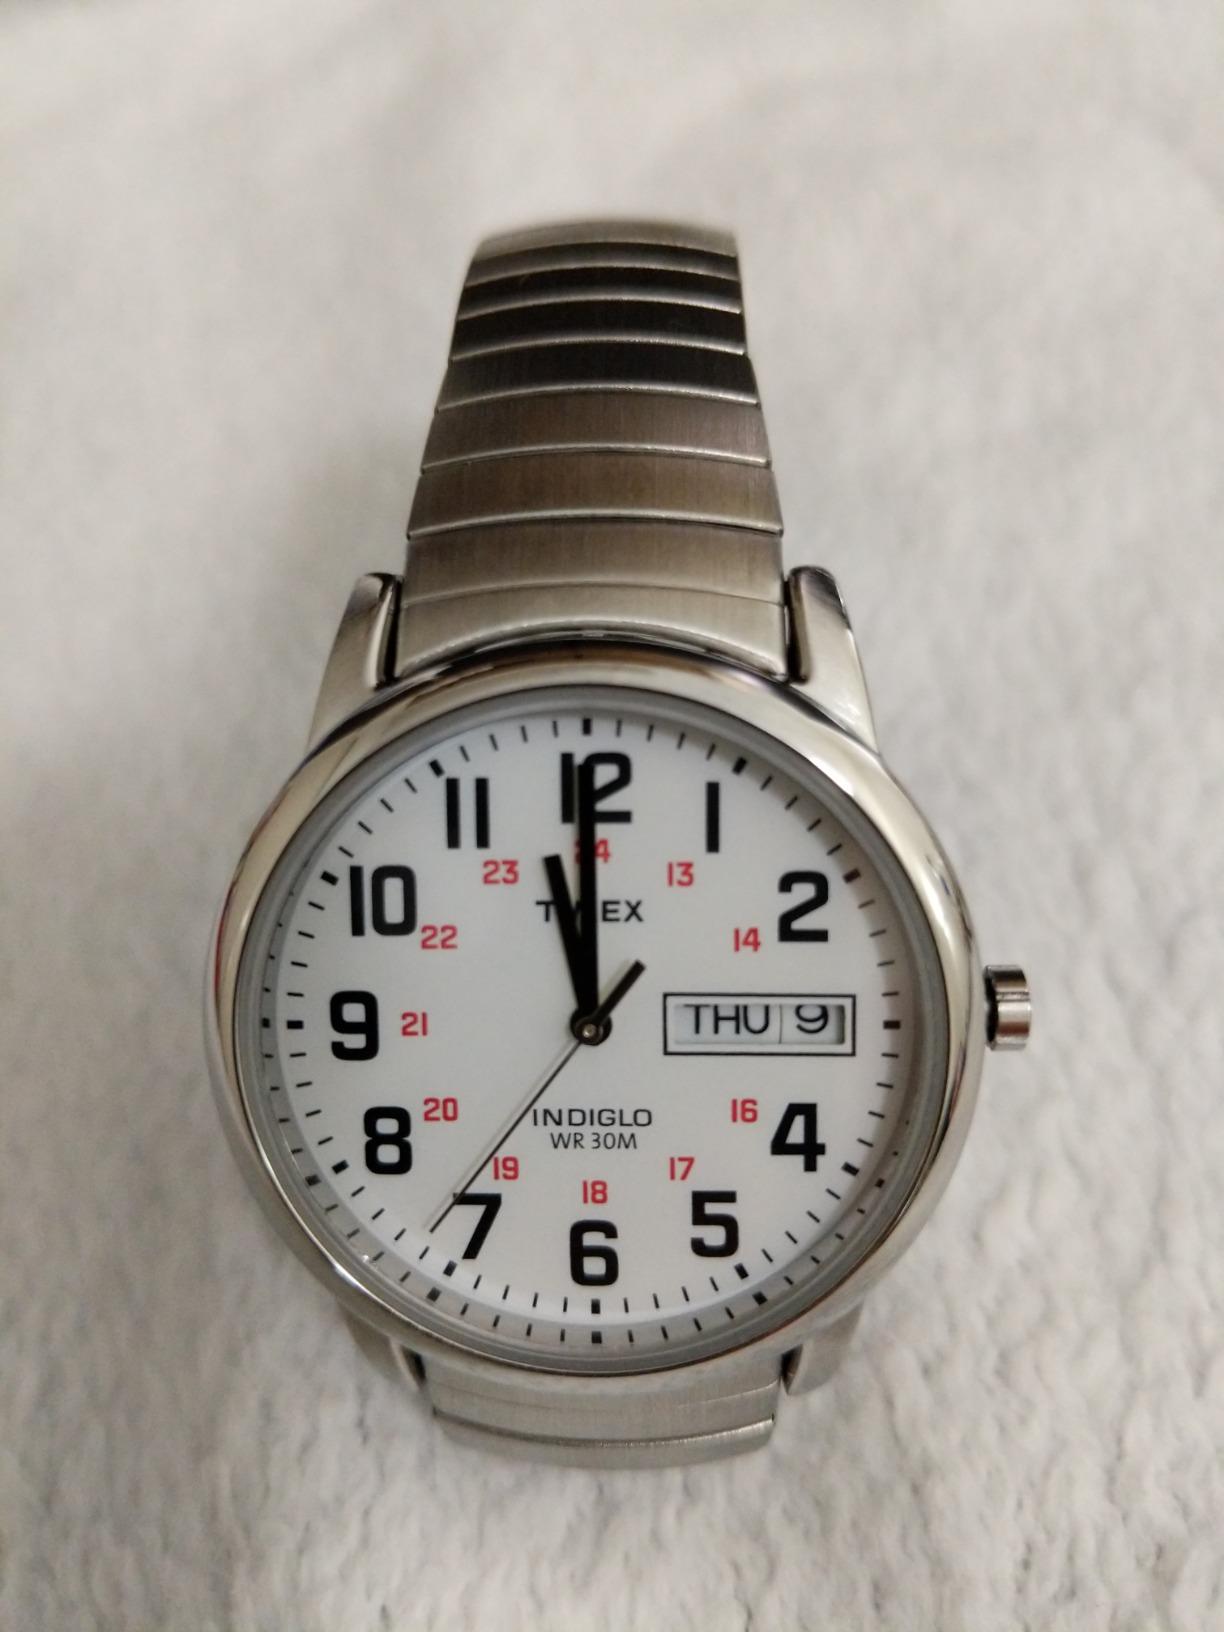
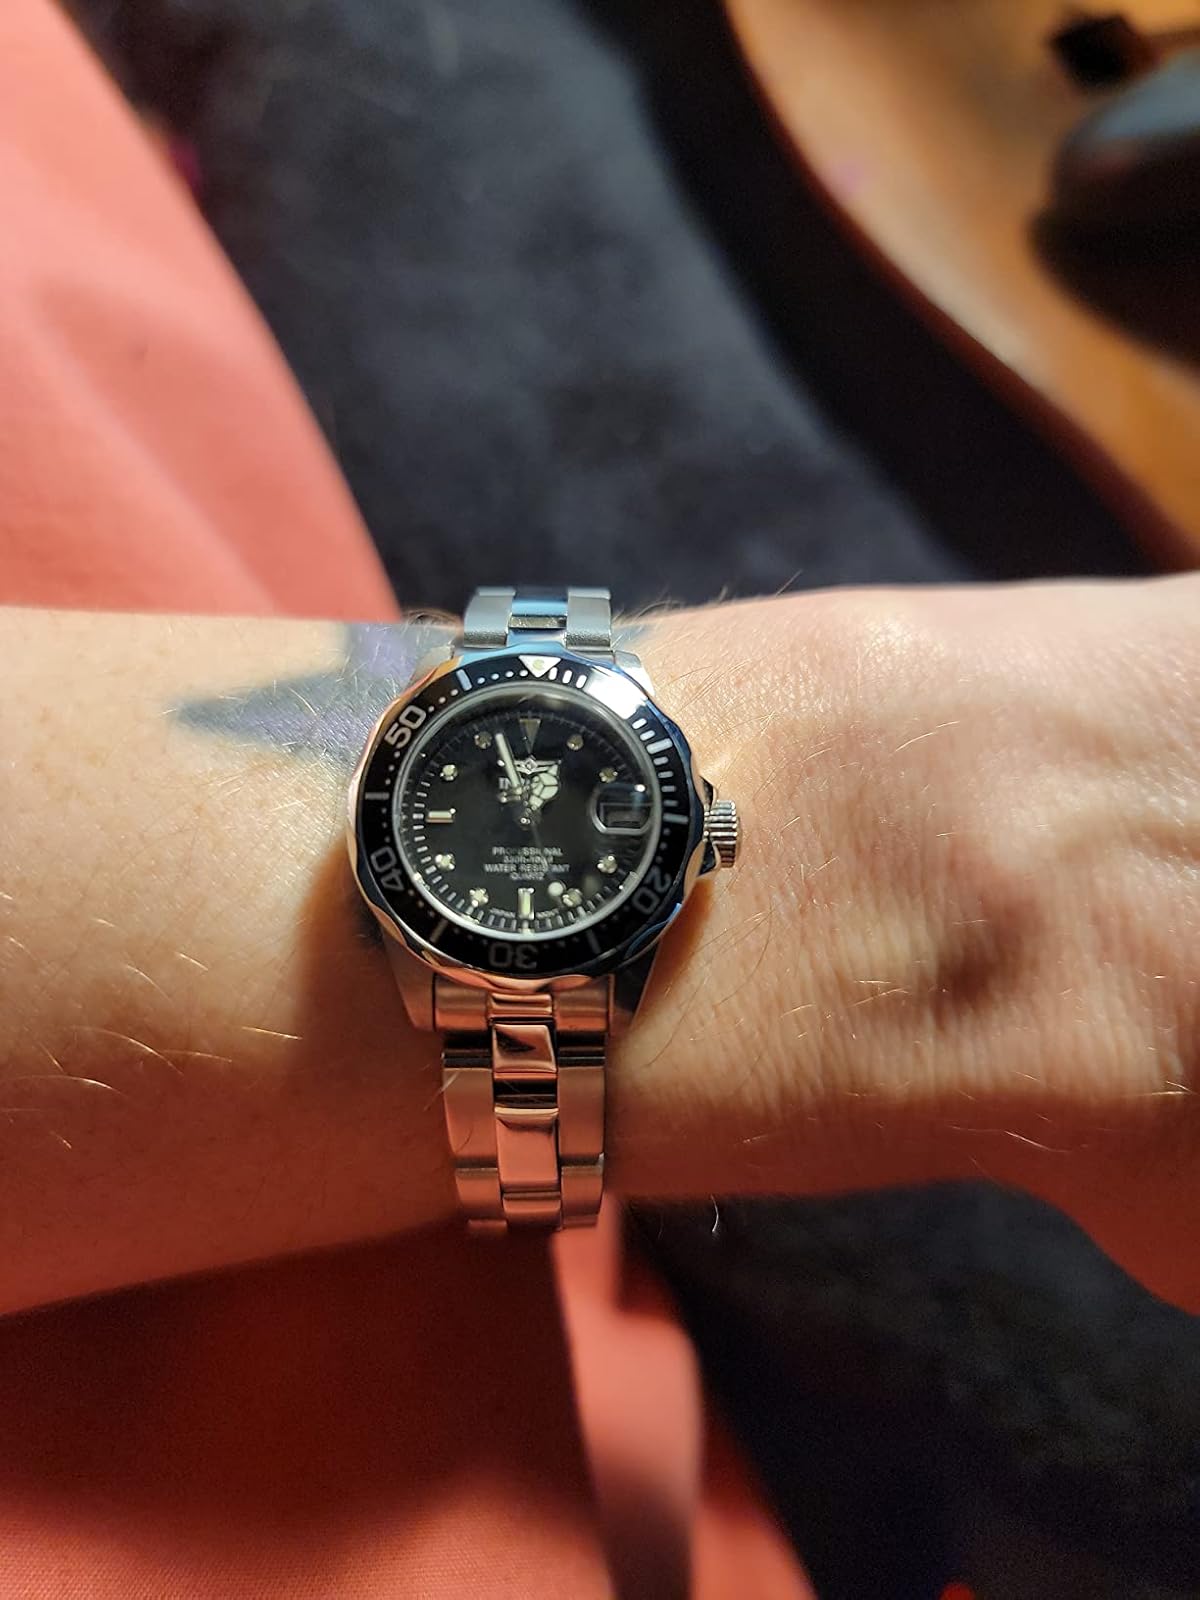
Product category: accessories_watch
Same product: no